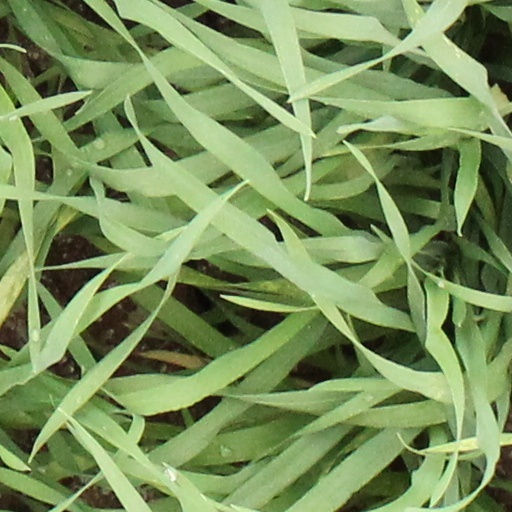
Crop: wheat